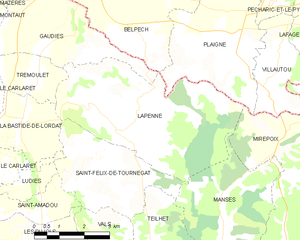
Carte des communes françaises: Lapenne